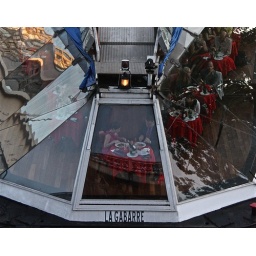
Taken just as the boat was about to disappear under the bridge I was standing on.